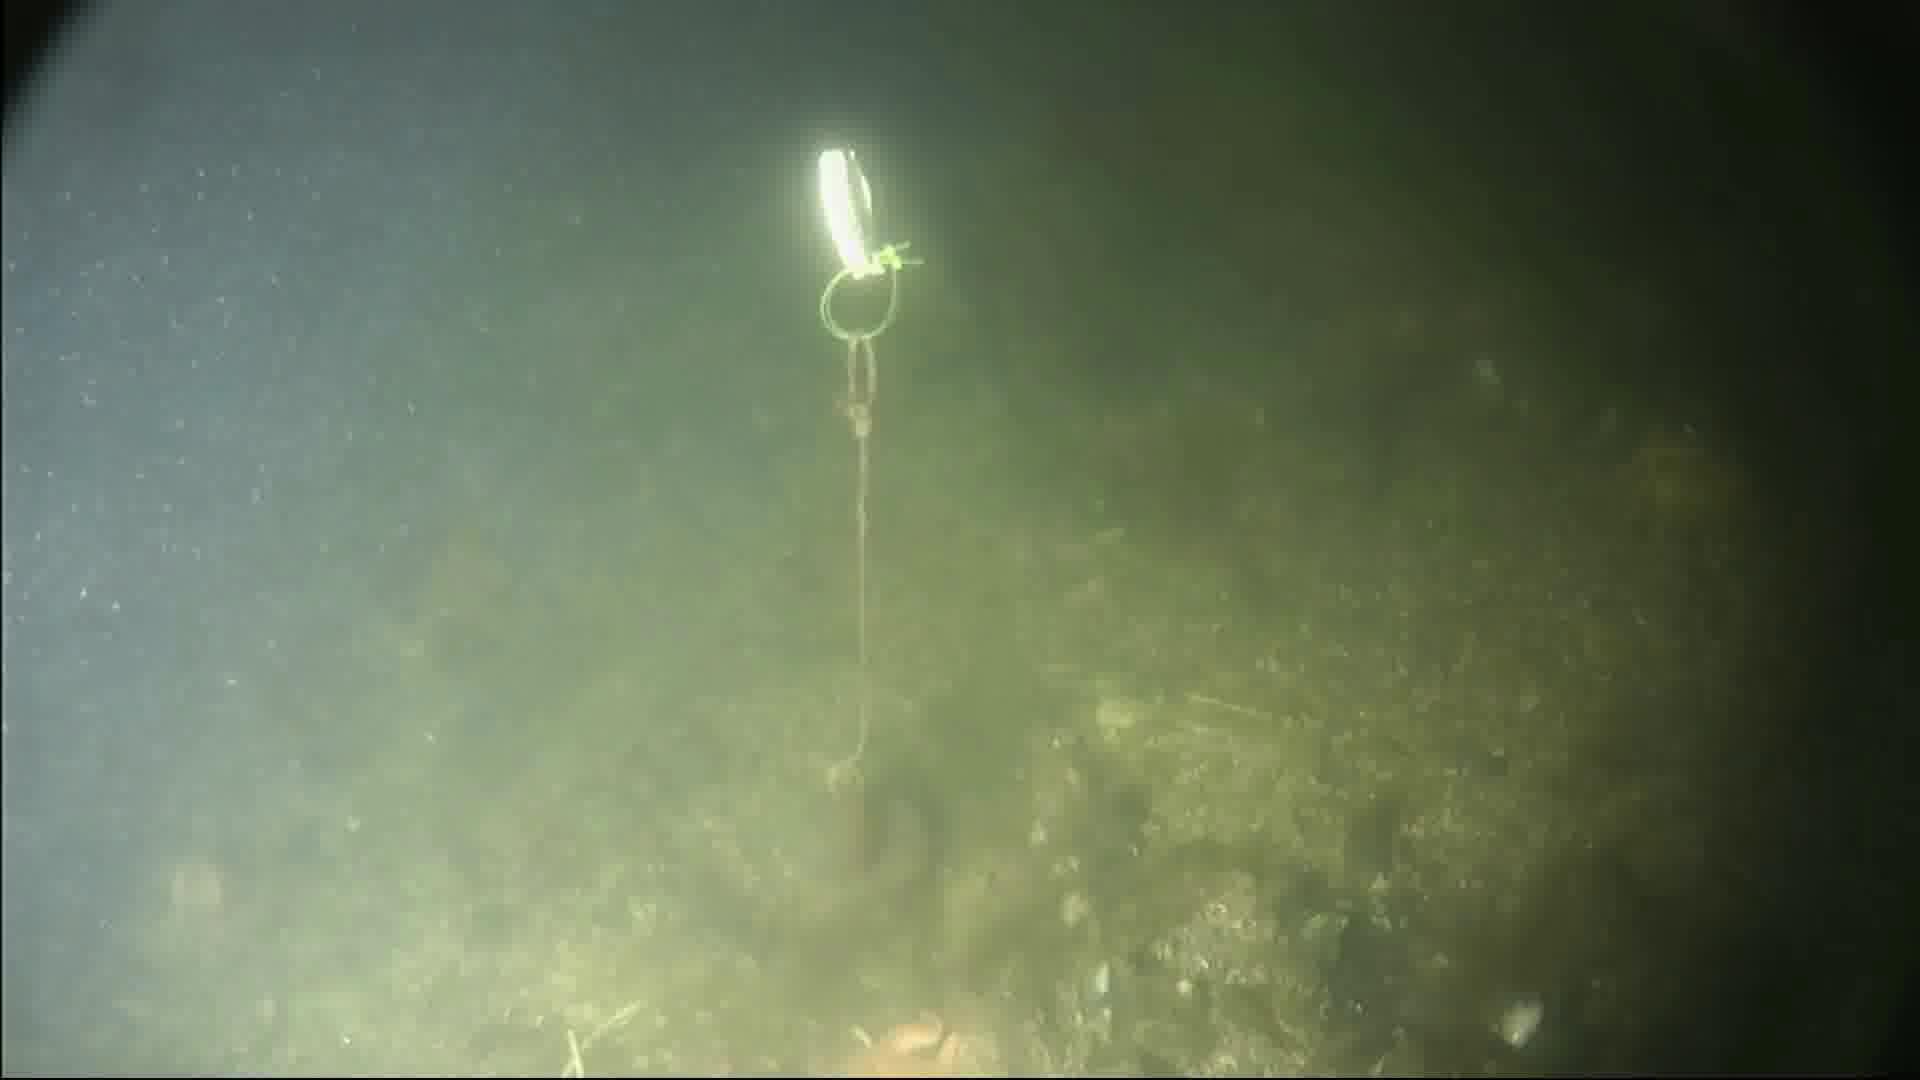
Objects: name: fish
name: starfish
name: crab